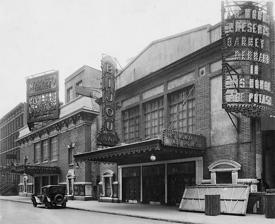
Building: Bijou Theatre (Manhattan, 1917)
Country: United States of America
Year built: 1917
Former Broadway theater in Manhattan, New York Not to be confused with Bijou Theatre (Manhattan, 1878) . 209 West 45th Street 209 W. 45th St. General information Address 209 West 45th Street ( Manhattan ) Town or city New York City , New York Country U.S. Coordinates 40°45′30.5″N 73°59′10.5″W / 40.758472°N 73.986250°W / 40.758472; -73.986250 Opened 1917 (108 years ago) ( 1917 ) Demolished 1982 (43 years ago) ( 1982 ) The Bijou Theatre was a former Broadway theater in New York City that opened in 1917 and was demolished in 1982. It was built by the Shubert family in 1917 at 209 W. 45th Street in New York City , and was the smallest of the houses they operated with a capacity of 603. Although it did not keep the planned name of the Theatre Francais , it retained its French decor. It was one of three theaters that hosted the premiere season of the musical Fancy Free —but primarily it presented plays by many writers, including Sacha Guitry , John Galsworthy , A. A. Milne , James M. Barrie , Herman J. Mankiewicz , Leslie Howard , Anton Chekhov , Henrik Ibsen , Luigi Pirandello , Graham Greene , Eugene O'Neill , William Saroyan , and Seán O'Casey . The Oscar-winning British film The Red Shoes played the Bijou for 107 weeks, from October 21, 1948, to November 13, 1950. Starting on November 16, 1950, as the Bijou, it hosted the film Cyrano de Bergerac , starring José Ferrer . In 1951, it became a CBS radio studio, then—as the D. W. Griffith Theatre —it presented art films , and was subsequently reduced in size due to the expansion of the adjacent Astor Theatre . It was reinstated as the Bijou Theatre in 1965, and was home to arguably its largest hit— Mummenschanz —but was demolished in 1982 to make room for the Marriott Marquis Hotel . References Wikimedia Commons has media related to Bijou Theatre (Manhattan) .